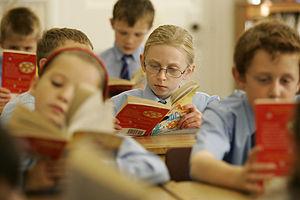
La dyslexie est un trouble de la lecture et de l’écriture spécifique et durable qui apparaît chez l'enfant et l'adolescent. La dyslexie est reconnue comme un trouble spécifique de l'apprentissage et trouble en dys-.
La lecture à voix haute, aussi appelée lecture à haute voix est une forme de lecture consistant à oraliser un texte par opposition à la lecture silencieuse ou la lecture auriculaire.